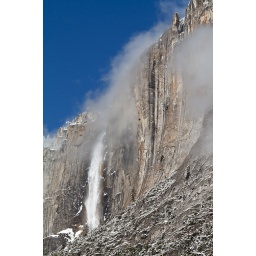
View of Upper Yosemite Fall from the valley floor. Watching the clouds forming against the rocks was quite a sight!